Reuel Lochore

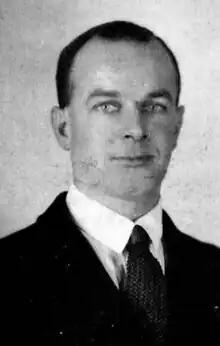
Lochore,

Reuel Anson Lochore (25 February 1903 – 22 August 1991) was a New Zealand public servant, diplomat, scholar, and philologist.